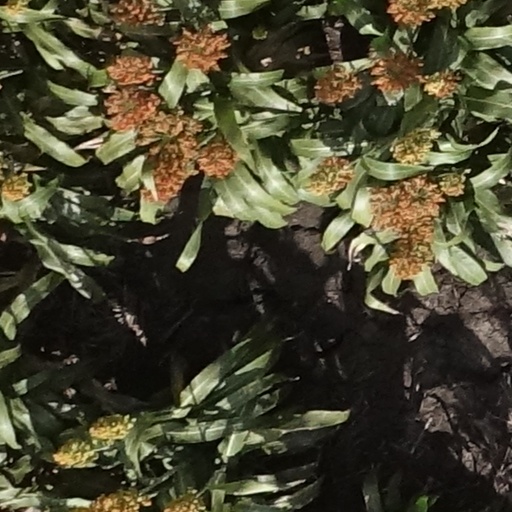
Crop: sorghum